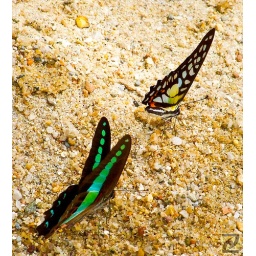
The green butterfly was chasing the colourful one the whole time I was around that place.